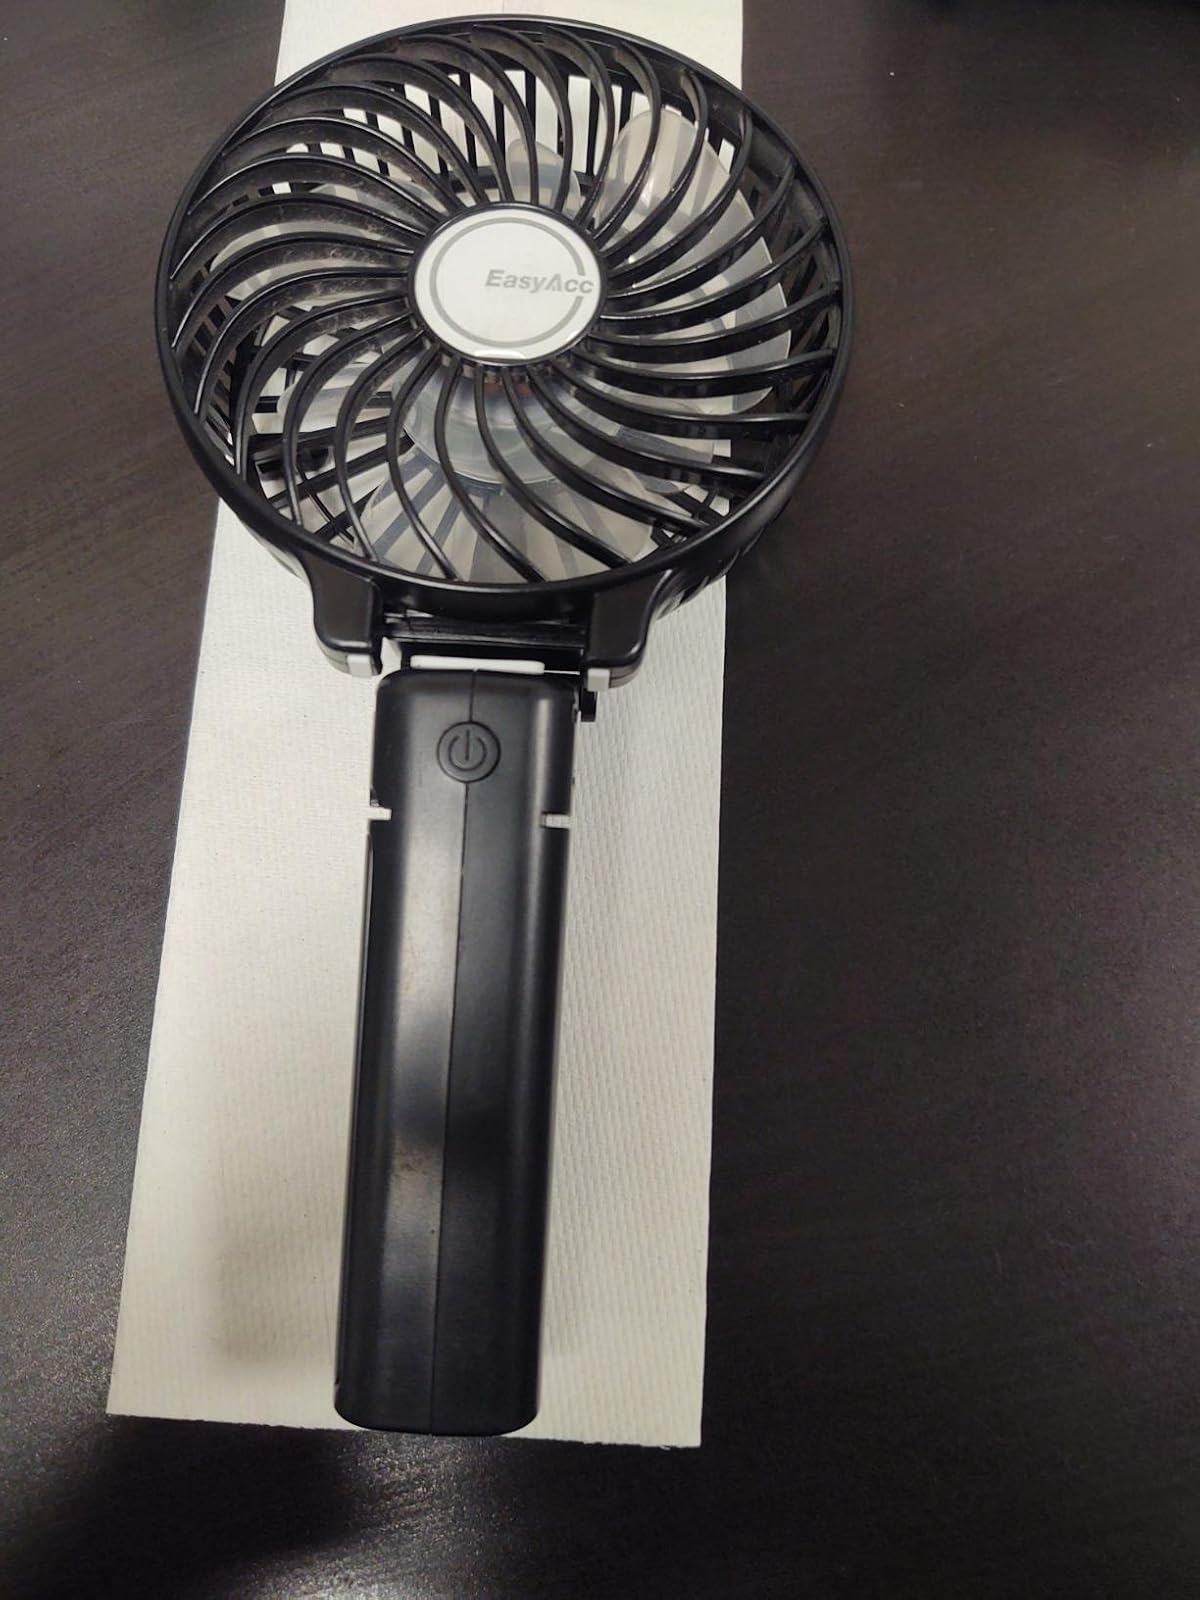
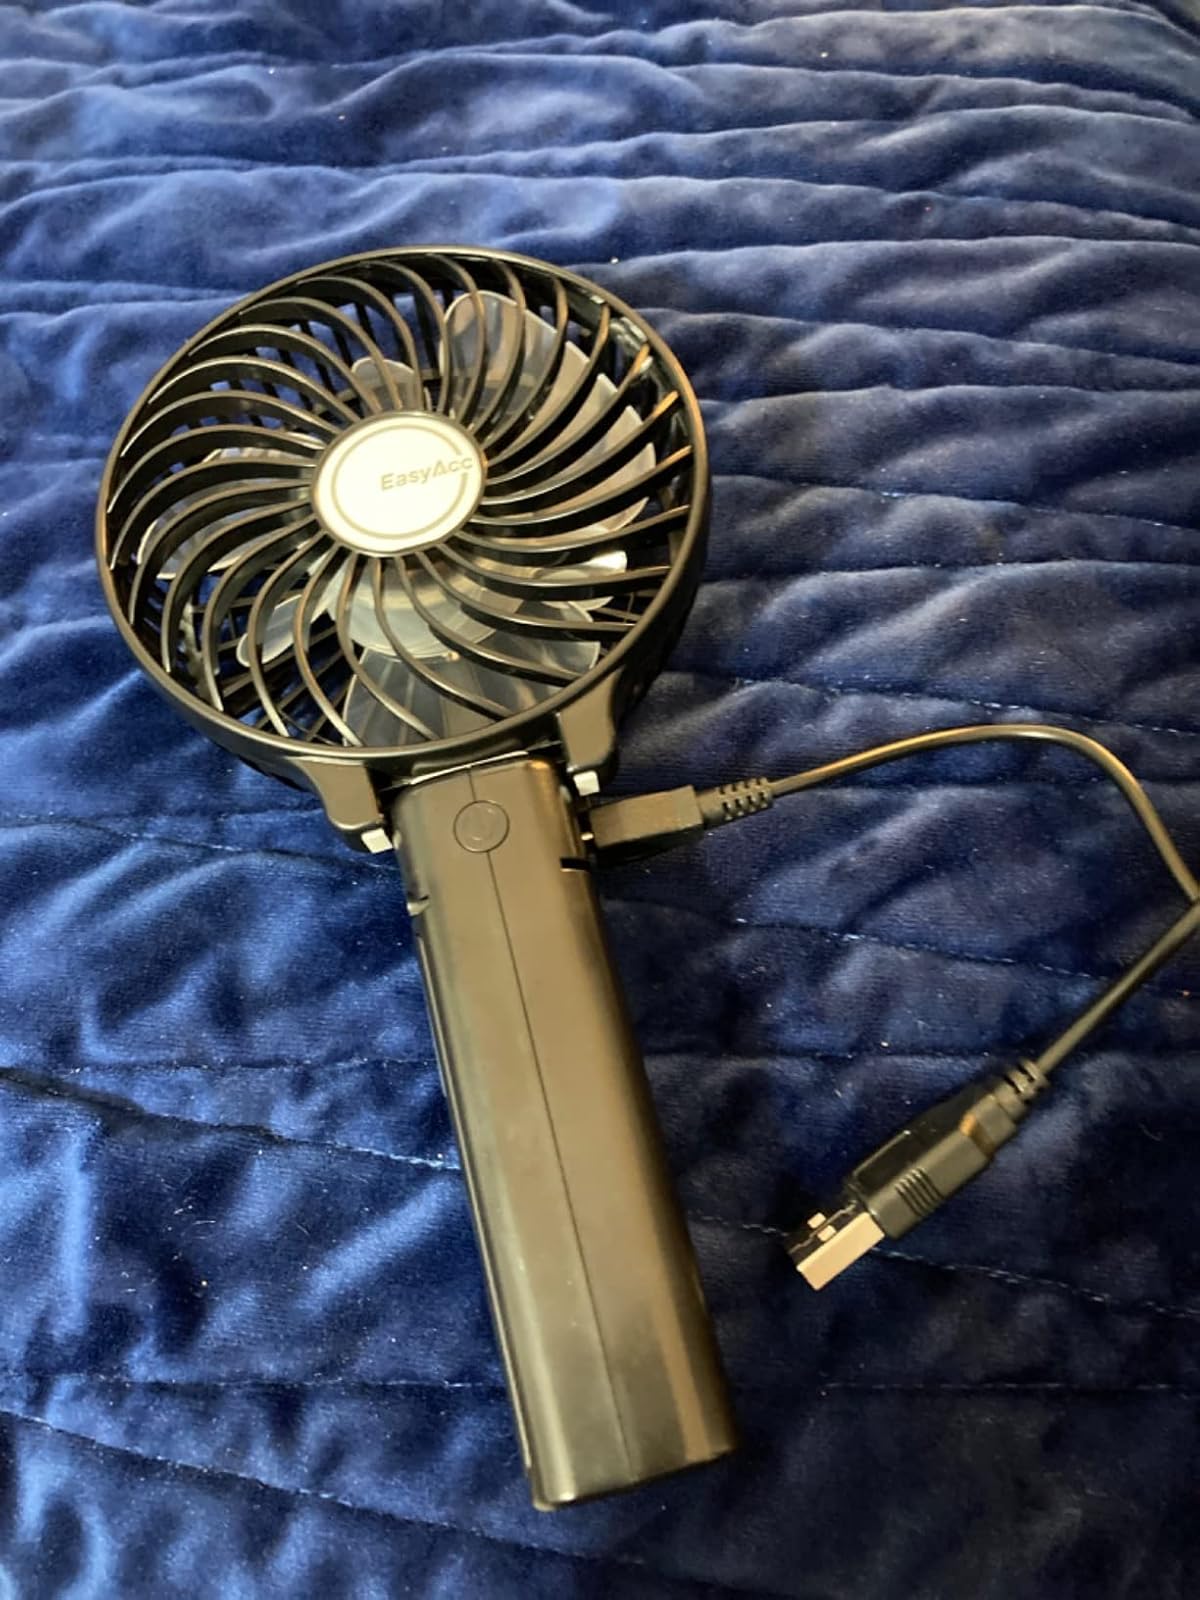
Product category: fan
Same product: yes